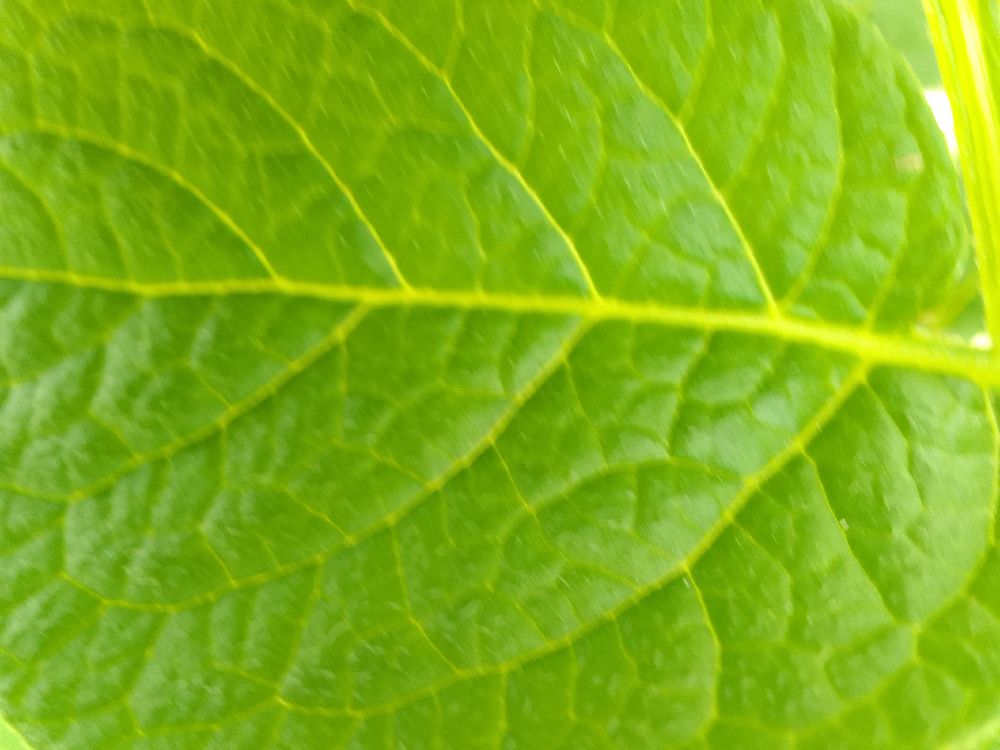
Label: Healthy